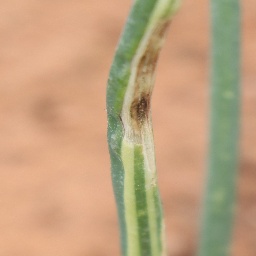
Label: Iris yellow virus